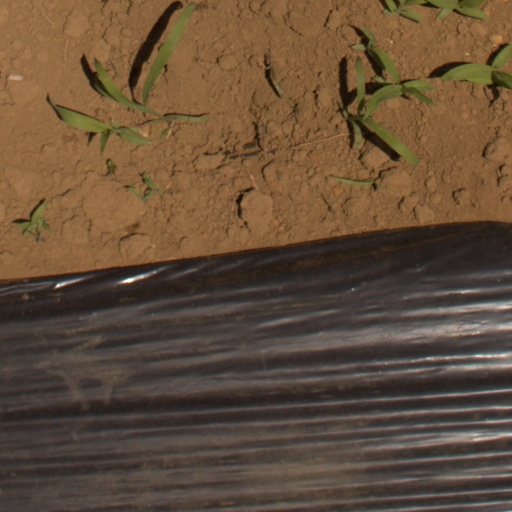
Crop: Jerusalem artichoke